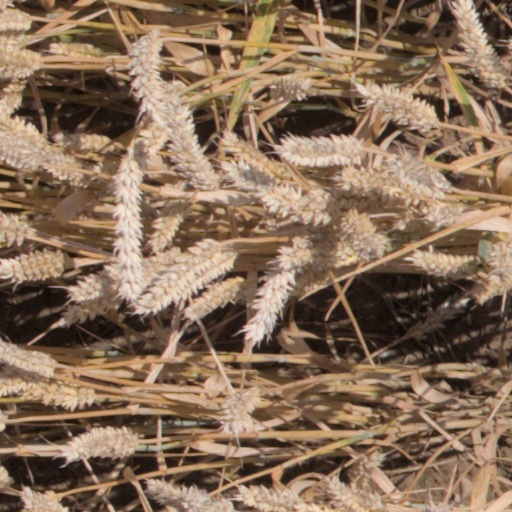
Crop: wheat